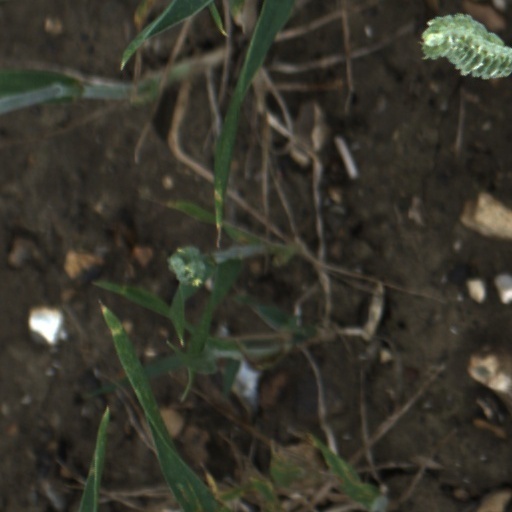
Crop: wheat